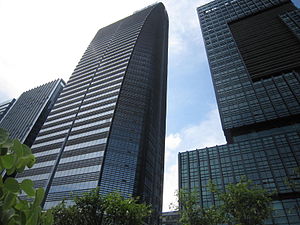
Tencent
Tencent Holdings Limited er et kinesisk multinationalt konglomerat-holdingselskab grundlagt i 1998, hvis datterselskaber er specialiseret i forskellige internet-relaterede servicer og produkter, underholdning, kunstig intelligens og teknologi i både Kina og globalt.